Roland Varno

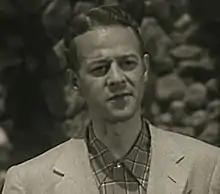
Varno in "Flight to Nowhere" (1946)

Roland Varno (March 15, 1908 – May 24, 1996) was an American character actor from Utrecht, Netherlands.